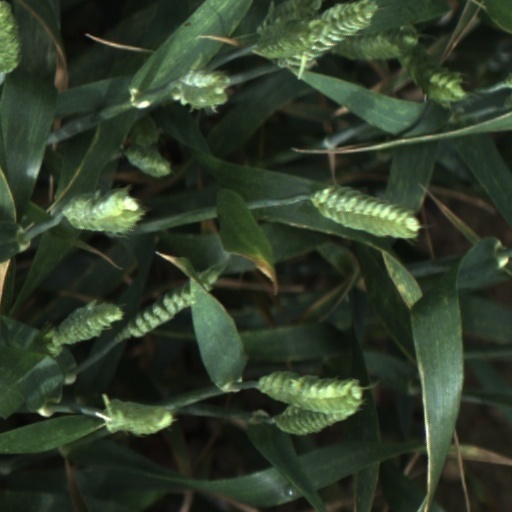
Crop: wheat